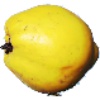
Label: quince